Elmers End

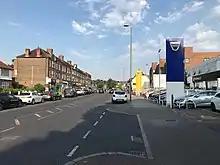
The centre of Upper Elmers End today

This was once a small hamlet distinct from Elmers End proper, centred on the sharp bend on Upper Elmers End Road south of the railway line. The hamlet was the site of a brewery, which was converted into Kempton's bakery in the 1930s. It was around this period that large scale housing development began in the area, with Upper Elmers End merging into Elmers End and Eden Park over time and losing its separate identity.